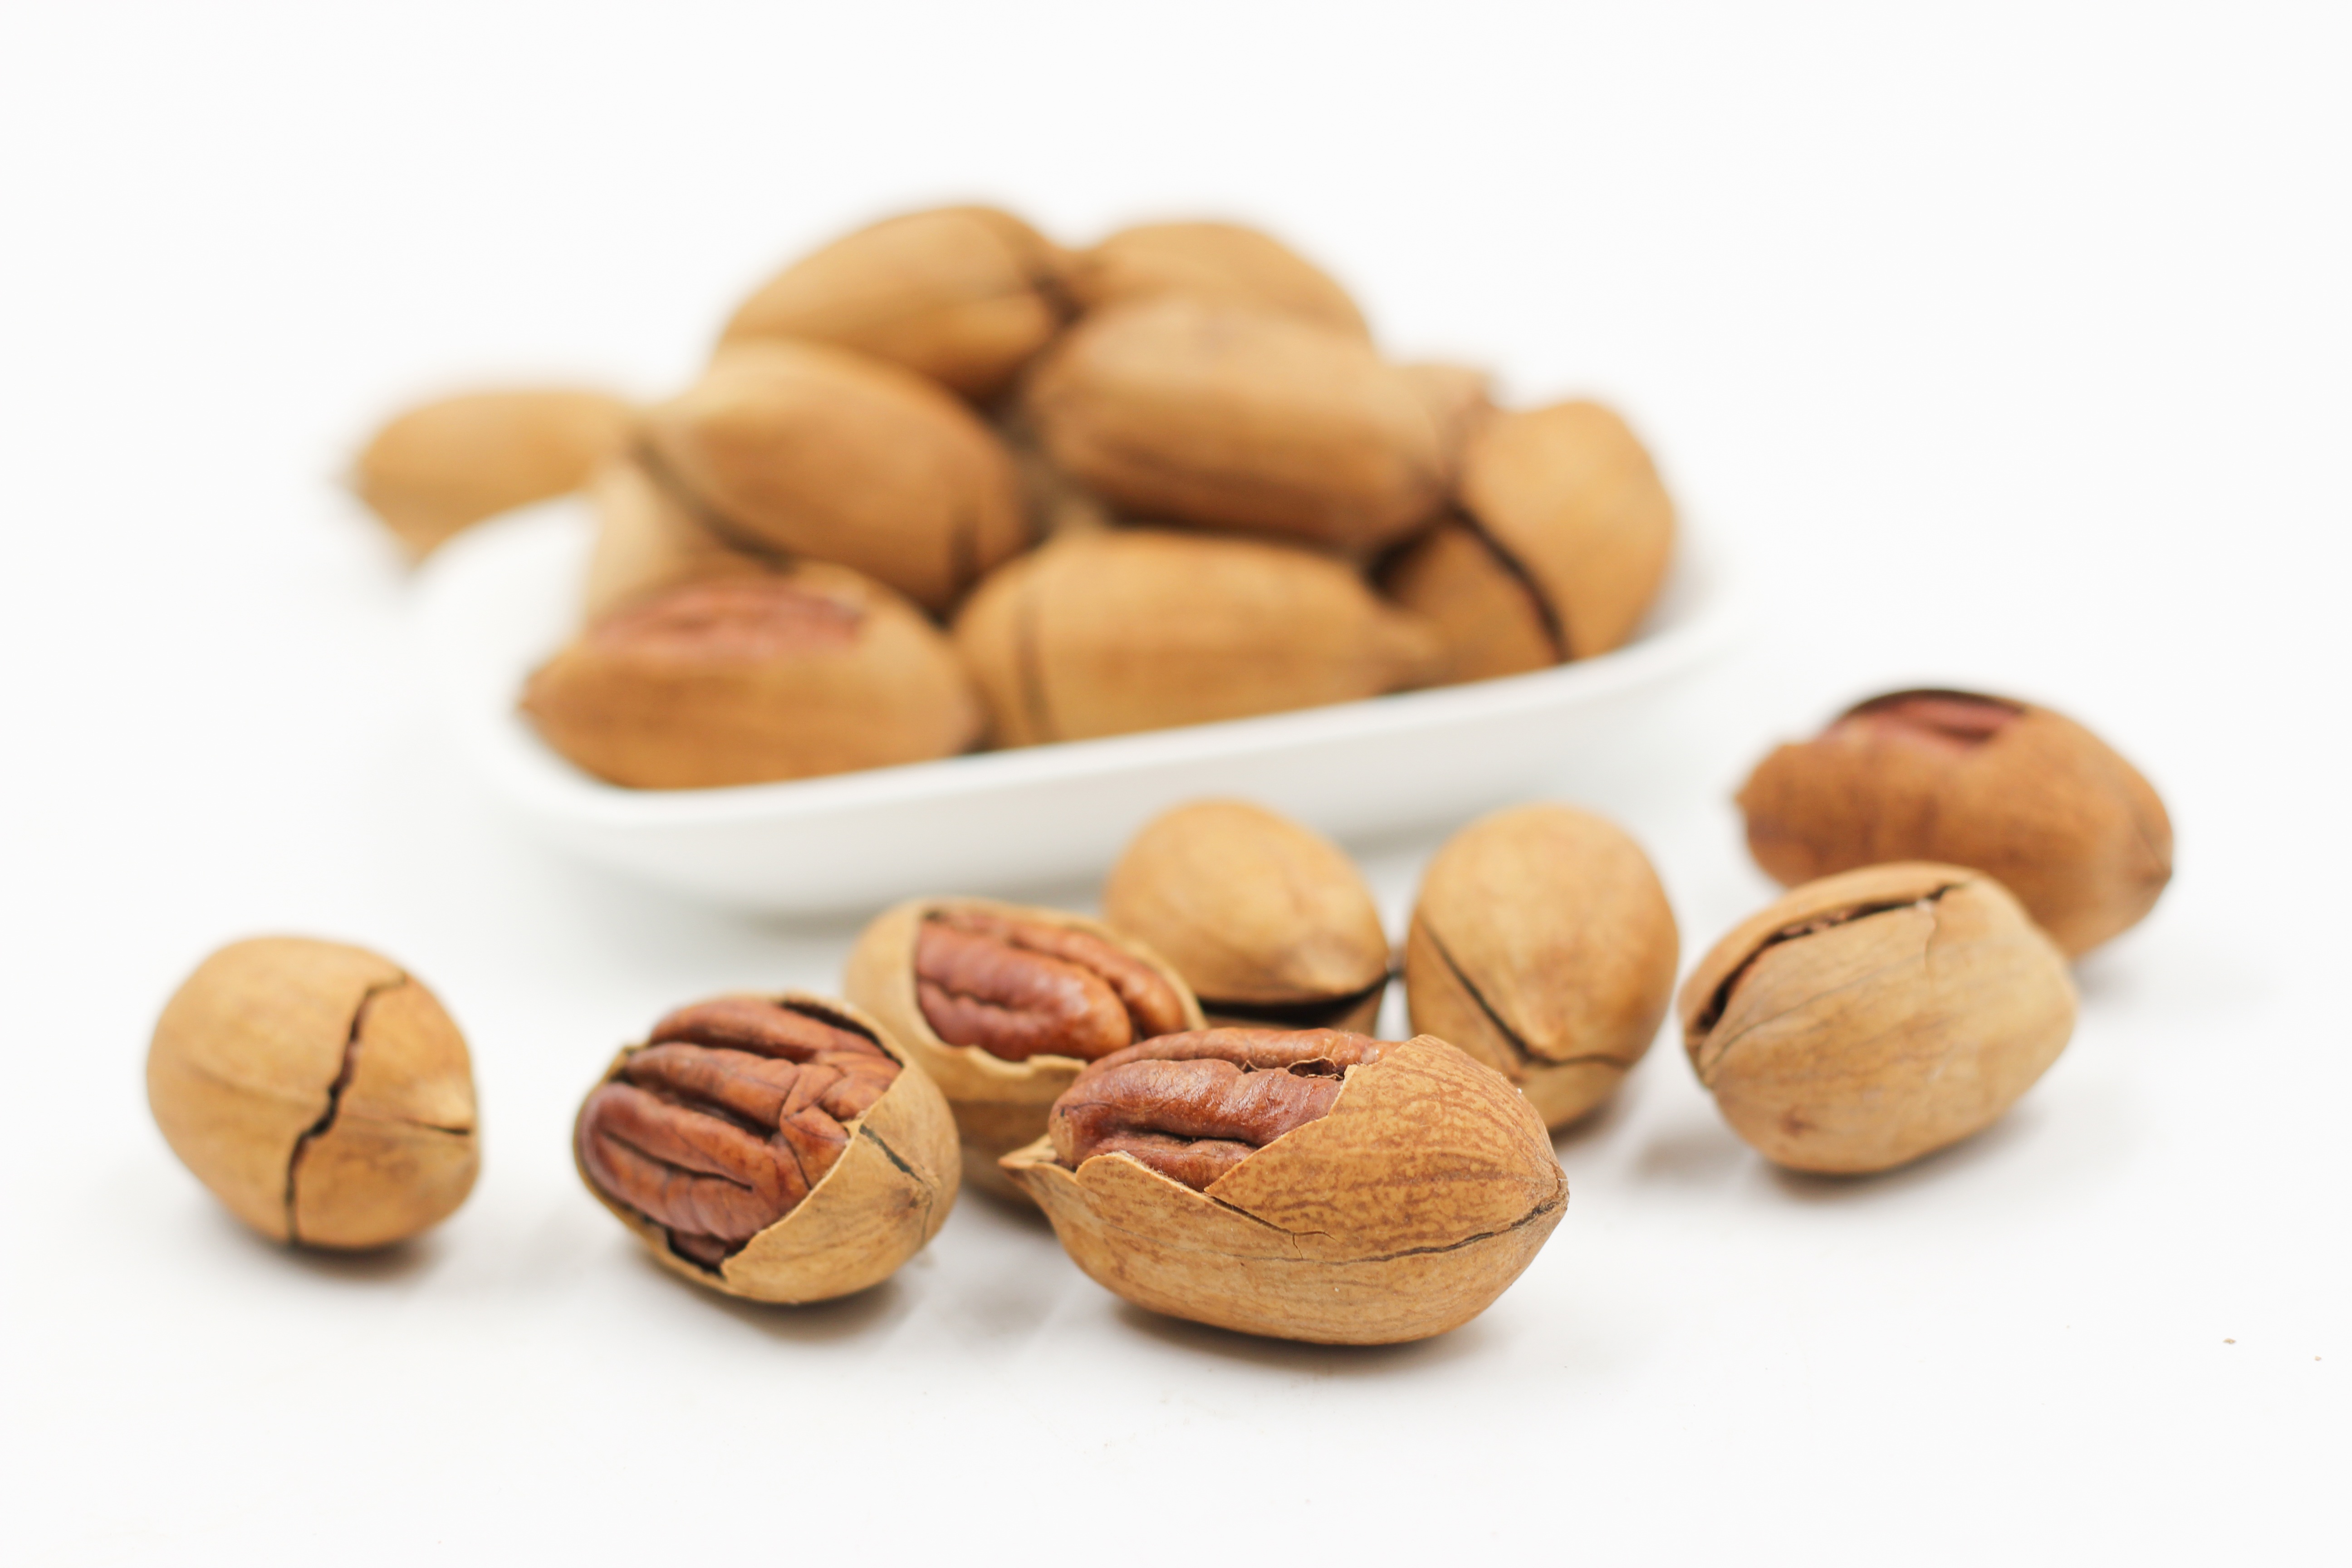
plant, fruit, food, produce, nut, hazelnut, walnuts, pecans, flowering plant, land plant, nuts seeds